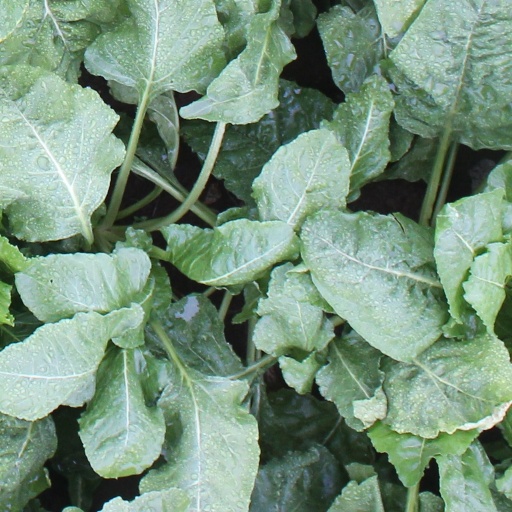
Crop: sugar beet